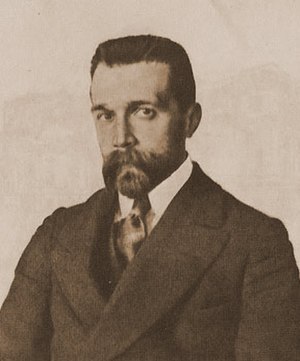
Nikolaj Mjaskovskij
Nikolaj Mjaskovskij var en sovjetisk komponist. Kendt for sin omfattende produktion, men ikke mindst for sine mange fremragende elever, eksempelvis Khatjaturian og Kabalevskij. Han har komponeret 27 symfonier, som hører til hans vigtigste kompositioner og til nogle af de mest betydningsfulde russiske symfonier gennem tiden.